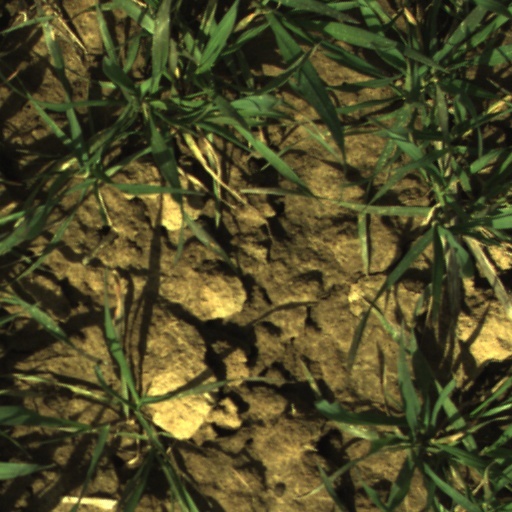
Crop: wheat